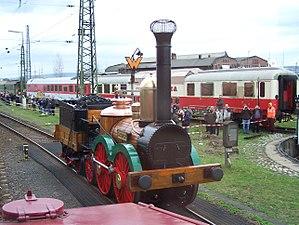
Les voitures panoramiques de type Rheingold 1962 sont une série de cinq voitures panoramiques du chemin de fer fédéral allemand construites entre 1962 et 1963 par Wegmann & Co. pour assurer la relation homonyme.